Armando Manzanero

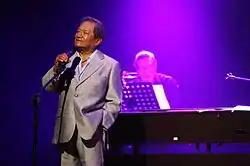
Manzanero in 2010

His work has been performed by singers such as Tito Rodriguez, Frank Sinatra, Elvis Presley, Shirley Bassey, Andrea Bocelli, Raquel Bitton, Tony Bennett, Laura Pausini, Alejandro Fernández, Perry Como, Luis Miguel, Franck Pourcel, Paul Mauriat, Ray Conniff, María Martha Serra Lima, Mina, Claudio Nicoletti, Raphael, Roberto Carlos, Christina Aguilera, Dionne Warwick, Manoella Torres, Marco Antonio Muñiz, Angelica Maria, José José, Tania Libertad, Lucero, Cristian Castro, and Il Divo, Carmen París, as well as with pianist Raúl di Blasio and others.